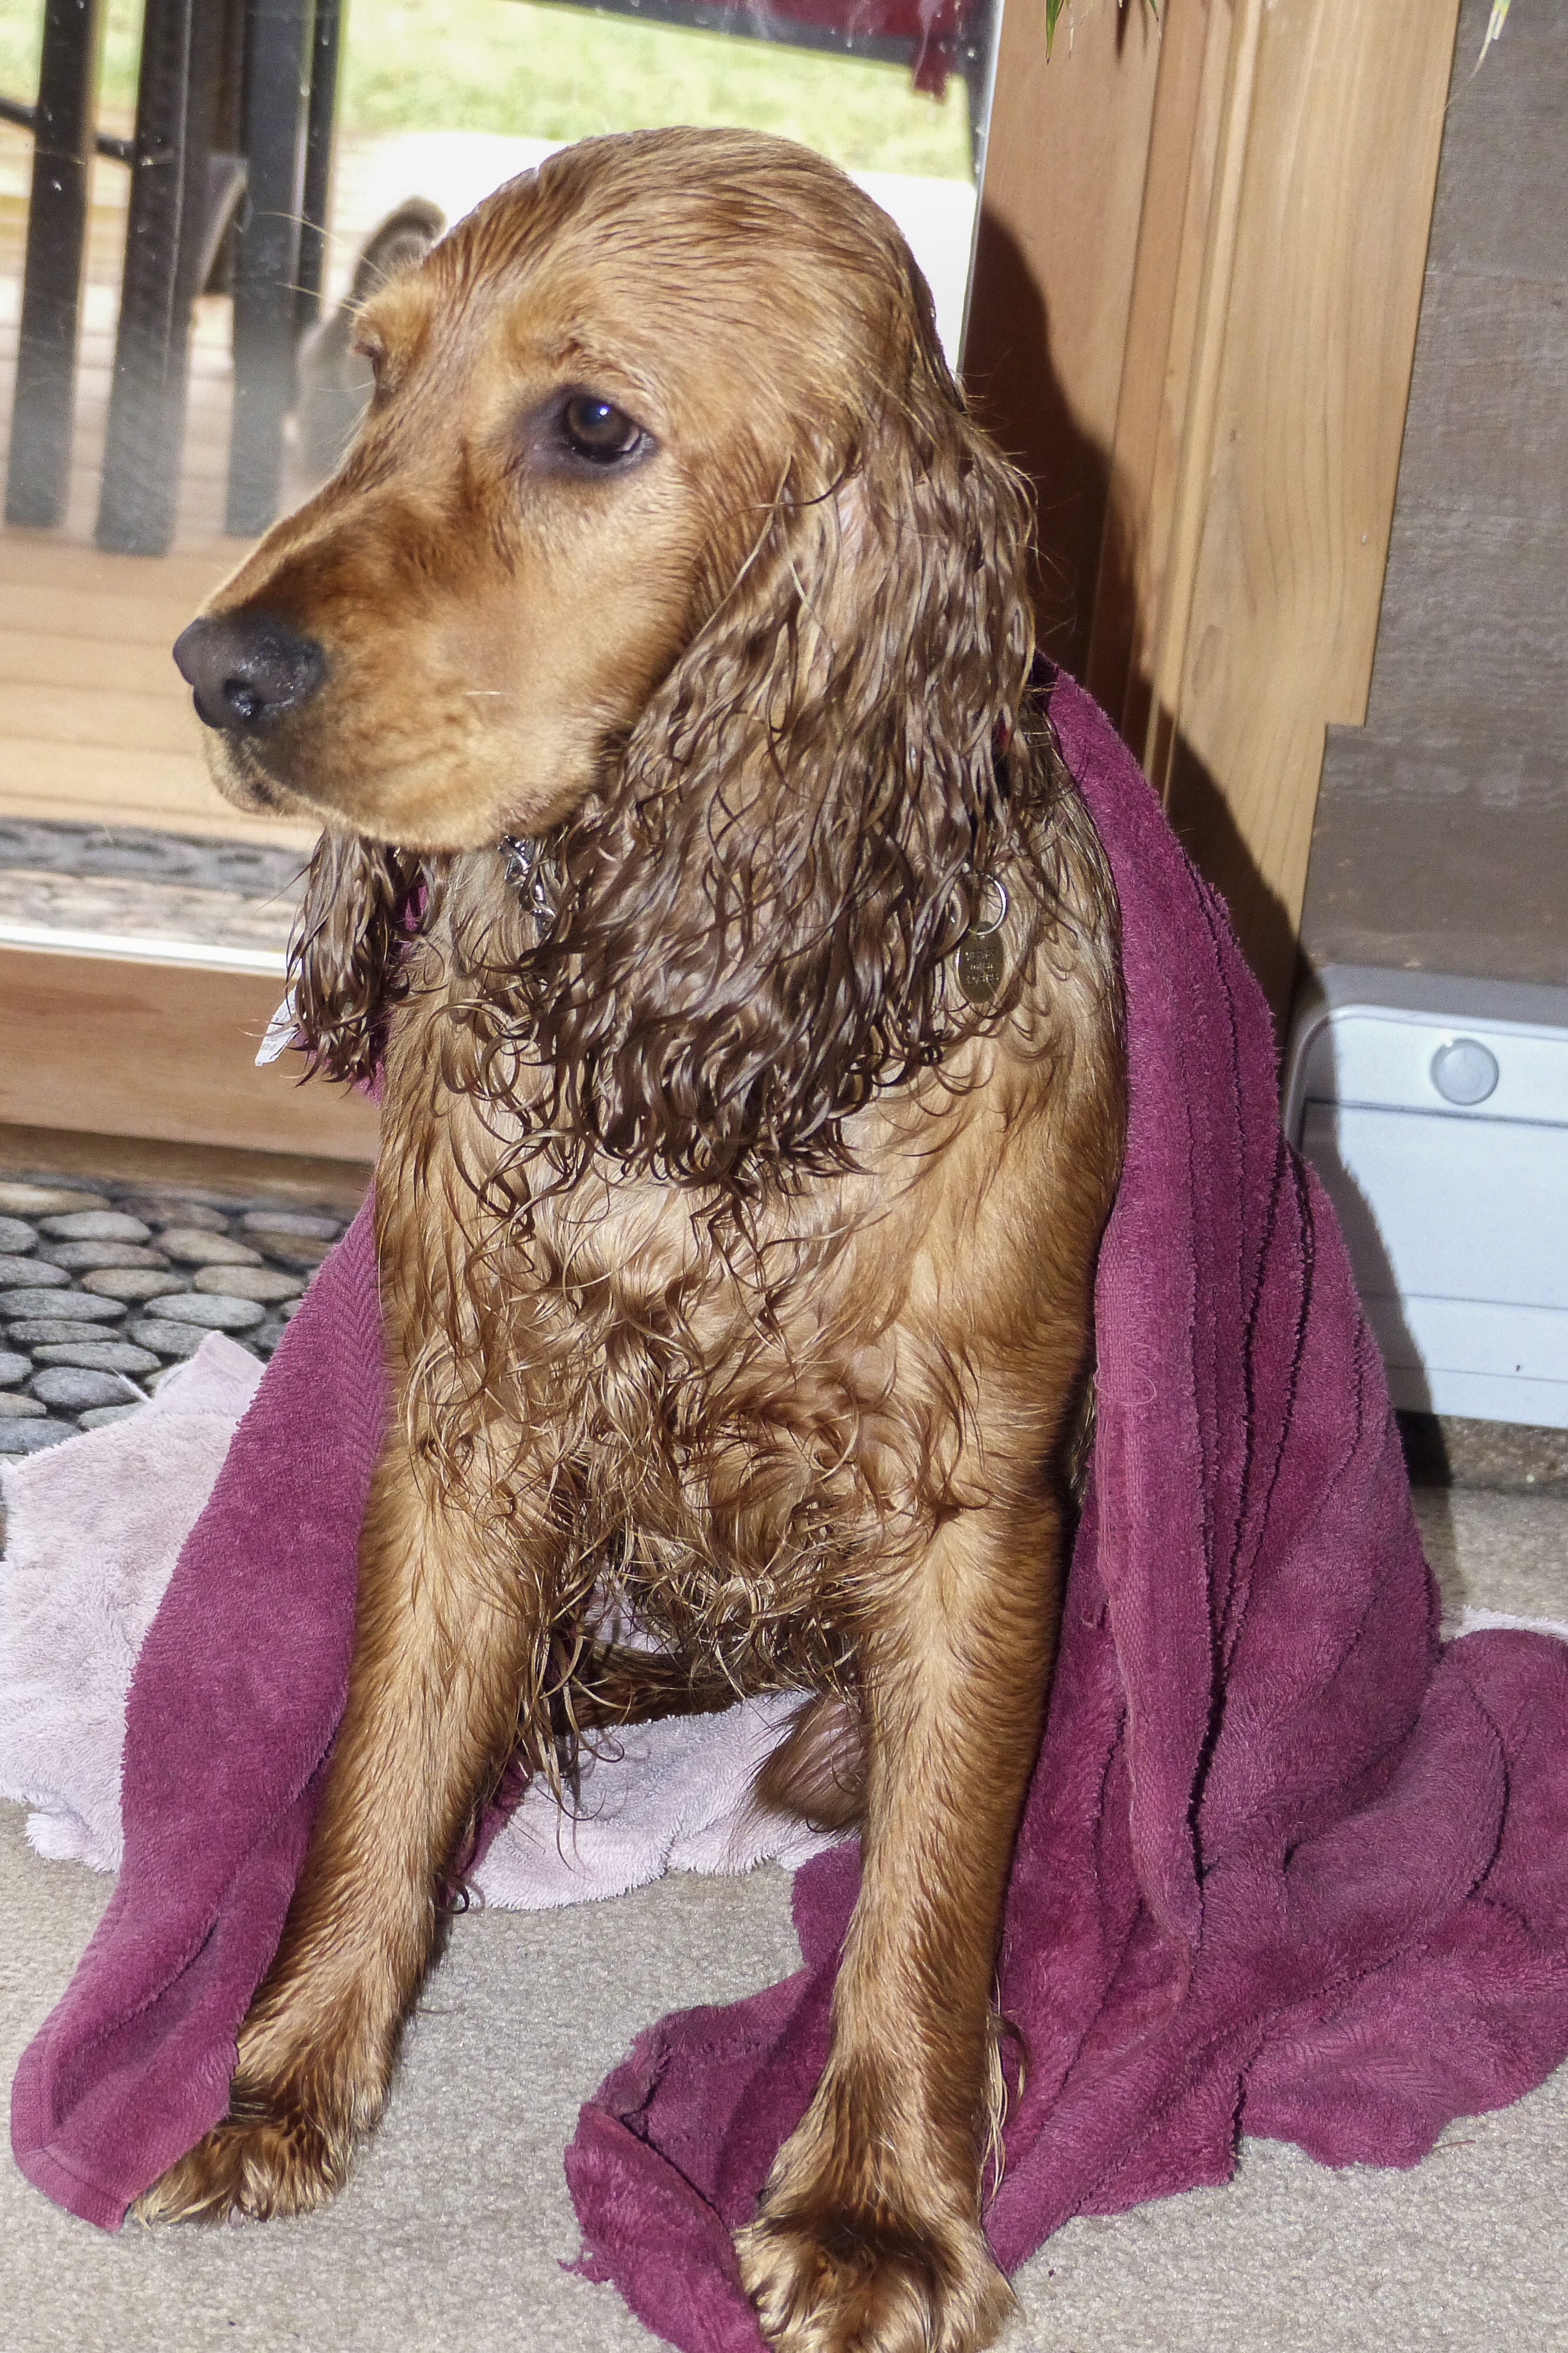
wet, puppy, dog, animal, canine, pet, sitting, mammal, dirty, cocker spaniel, vertebrate, dog breed, breed, faithful, cockapoo, dog like mammal, english cocker spaniel, dog crossbreeds, boykin spaniel, field spaniel